List of surviving Gloster Meteors

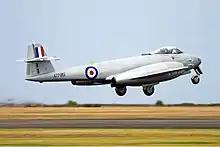
Meteor F.8 "VH-MBX" at Point Cook in 2006.

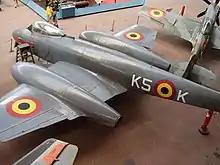
Meteor F.8 "EG-224" at the Royal Military Museum Brussels in 2007.

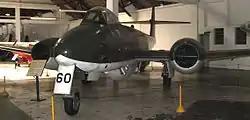
Meteor T.7 4309 "ex-WS151" at the Museu Aeroespacial (MUSAL), Campo dos Afonsos, Rio de Janeiro in 2005.

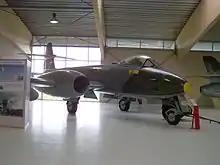
Danish F.8 "43-499" at the Danmarks Flymuseum in 2006

The Royal Danish Air Force purchased 20 each of Meteors marks F.4, F.8 and NF.11, plus 9 T.7s.